Bideford

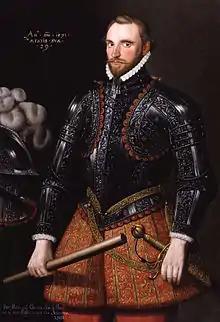
A portrait of Sir Richard Grenville (1542–1591) heroic captain of the "Revenge"

Sir Richard I de Grenville (d. after 1142) ("alias" de Grainvilla, de Greinvill, etc.) was one of the Twelve Knights of Glamorgan who served in the Norman Conquest of Glamorgan under his elder brother Robert FitzHamon (died 1107), the first Norman feudal baron of Gloucester and Lord of Glamorgan from 1075. He obtained from FitzHamon the lordship of Neath, Glamorgan, where he built Neath Castle and in 1129 founded Neath Abbey. Richard de Grenville was one of three (or four) known sons of Hamo Dapifer (died around 1100) Sheriff of Kent, an Anglo-Norman royal official under both King William the Conqueror (1066–1087) and his son King William Rufus (1087–1100). He is by tradition the founder and ancestor of the prominent Westcountry Grenville family of Stowe in the parish of Kilkhampton in Cornwall and of Bideford in Devon.